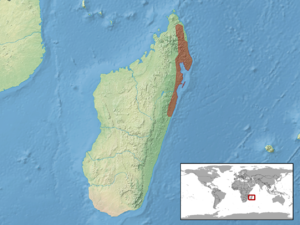
Blaesodactylus antongilensis est une espèce de geckos de la famille des Gekkonidae.